United States Post Office and Courthouse (Bellingham, Washington)

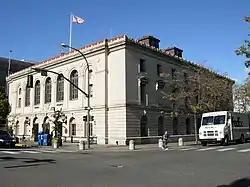

The U.S. Post Office and Courthouse in Bellingham, Washington, also known as the Federal Building, was built during 1912–13. It was designed by James Knox Taylor in Renaissance architecture style. It served historically as a courthouse, as a post office, and as a government office building. It was listed on the National Register of Historic Places in 1979.